Dener (footballer, born 1971)

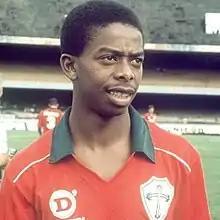

Dener Augusto de Sousa (2 April 1971 — 18 April 1994), known simply as Dener, was a Brazilian footballer who played as a forward. He played twice for the Brazil national team.